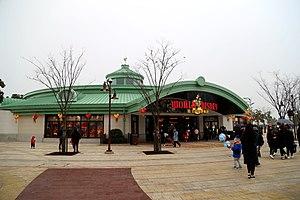
World of Disney est le nom d'une chaîne de magasins détenue et gérée par la Walt Disney Parks and Resorts, une division de la Walt Disney Company. C'est un concept légèrement différent des Disney Store dont il est toutefois issu. Le principe est plus proche des Emporiums des royaumes enchantés, soit de vrais supermarchés Disney.